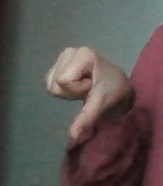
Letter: waw